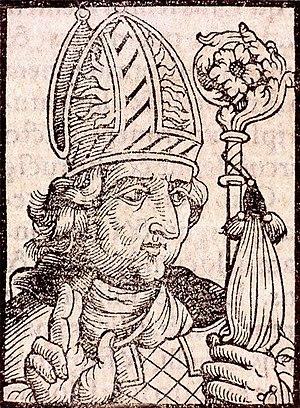
Ioannes Pastor Argentinensis, Buste, 3/4 à dr. Bibliothèque nationale et universitaire de Strasbourg
Jean II de Lichtenberg est un évêque de Strasbourg du XIVᵉ siècle.